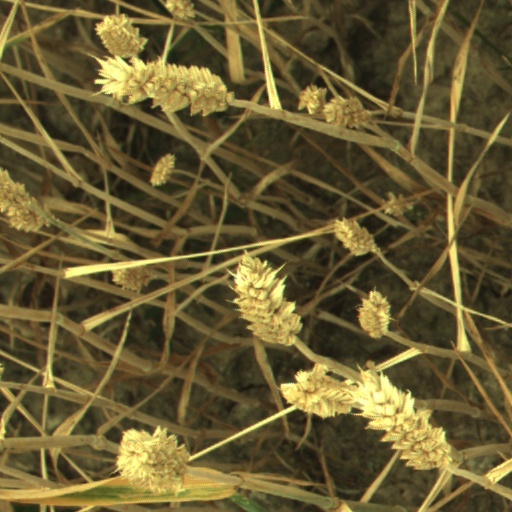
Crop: wheat